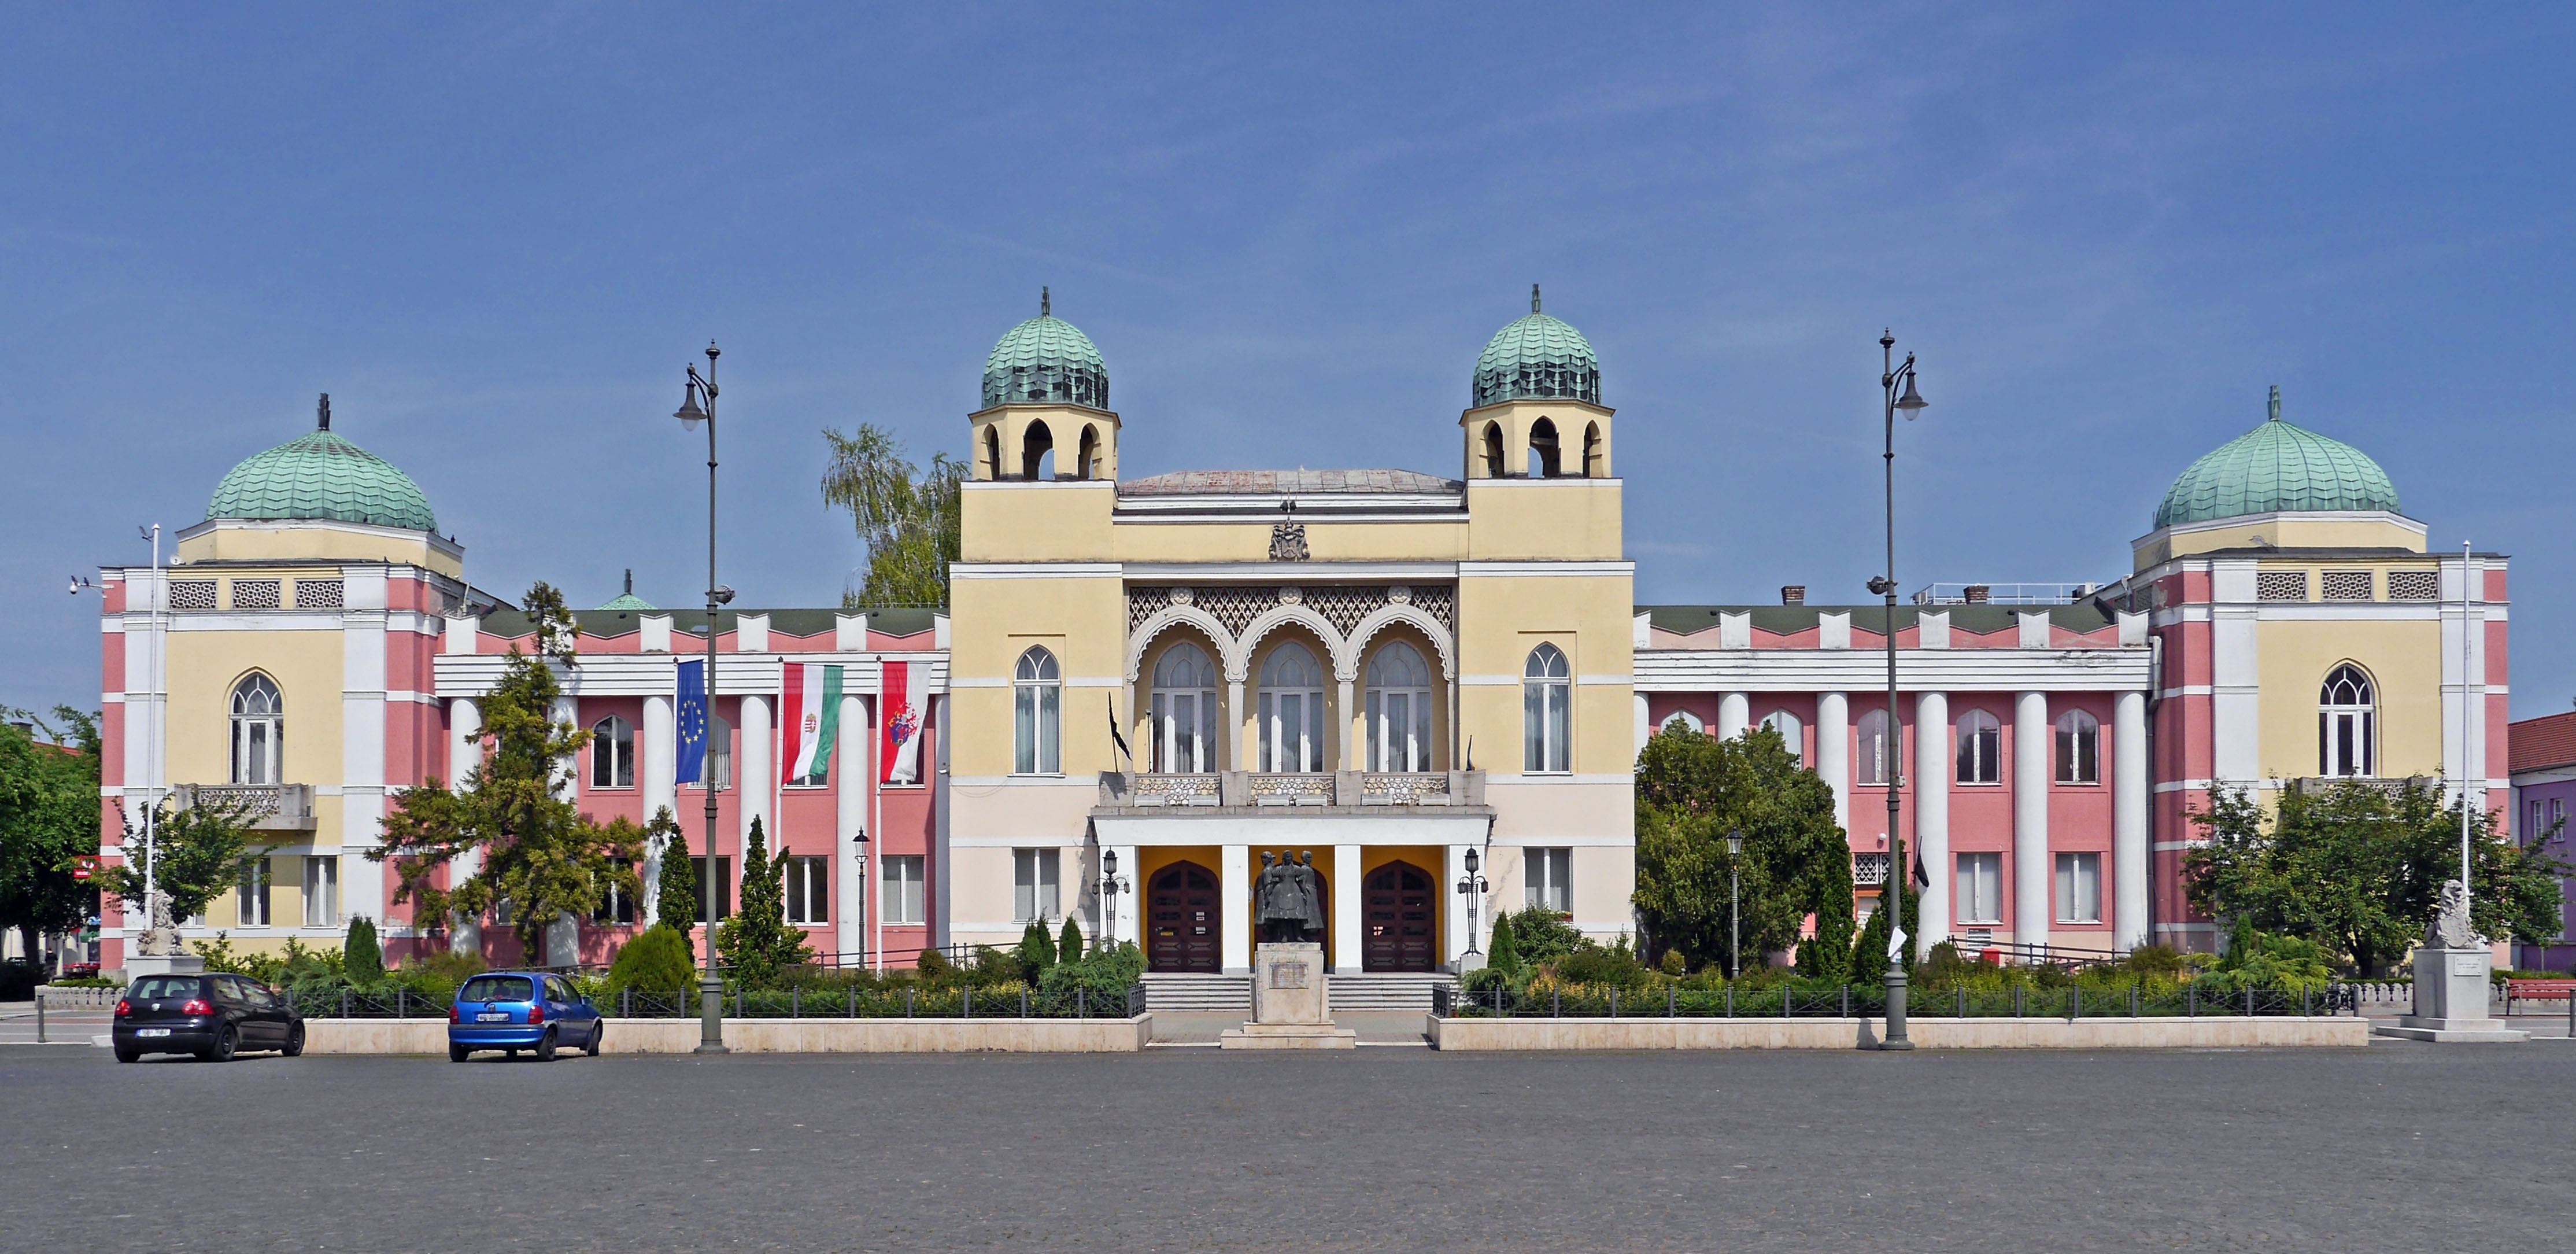
architecture, town, building, palace, city, monument, downtown, plaza, couple, landmark, facade, marketplace, hungary, center, strange, eu, town square, estate, historically, ornaments, neighbourhood, town hall, european union, stadtmitte, moorish, historic town hall, moh cs, hauptplatz, human settlement, border region, southern hungary, the danube monarchy